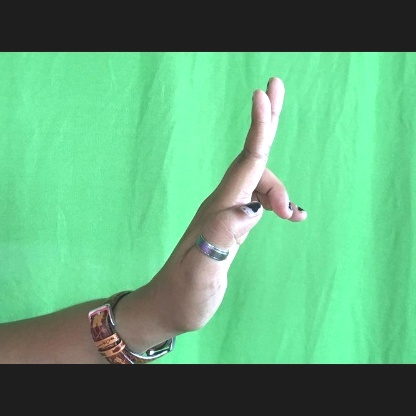
Mudra: Ardhapathaka